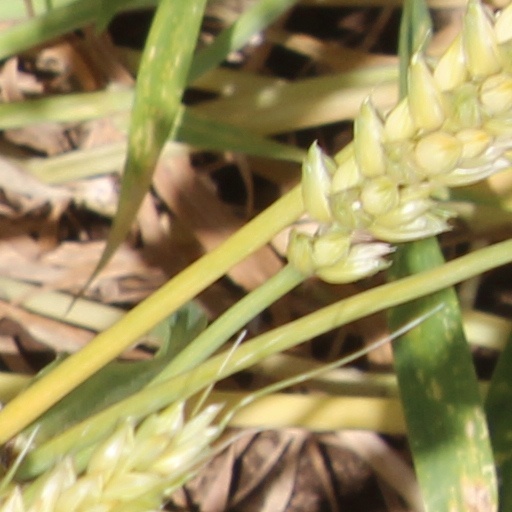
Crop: wheat